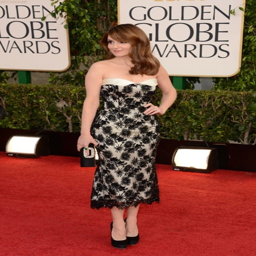
actors on the red carpet at awards